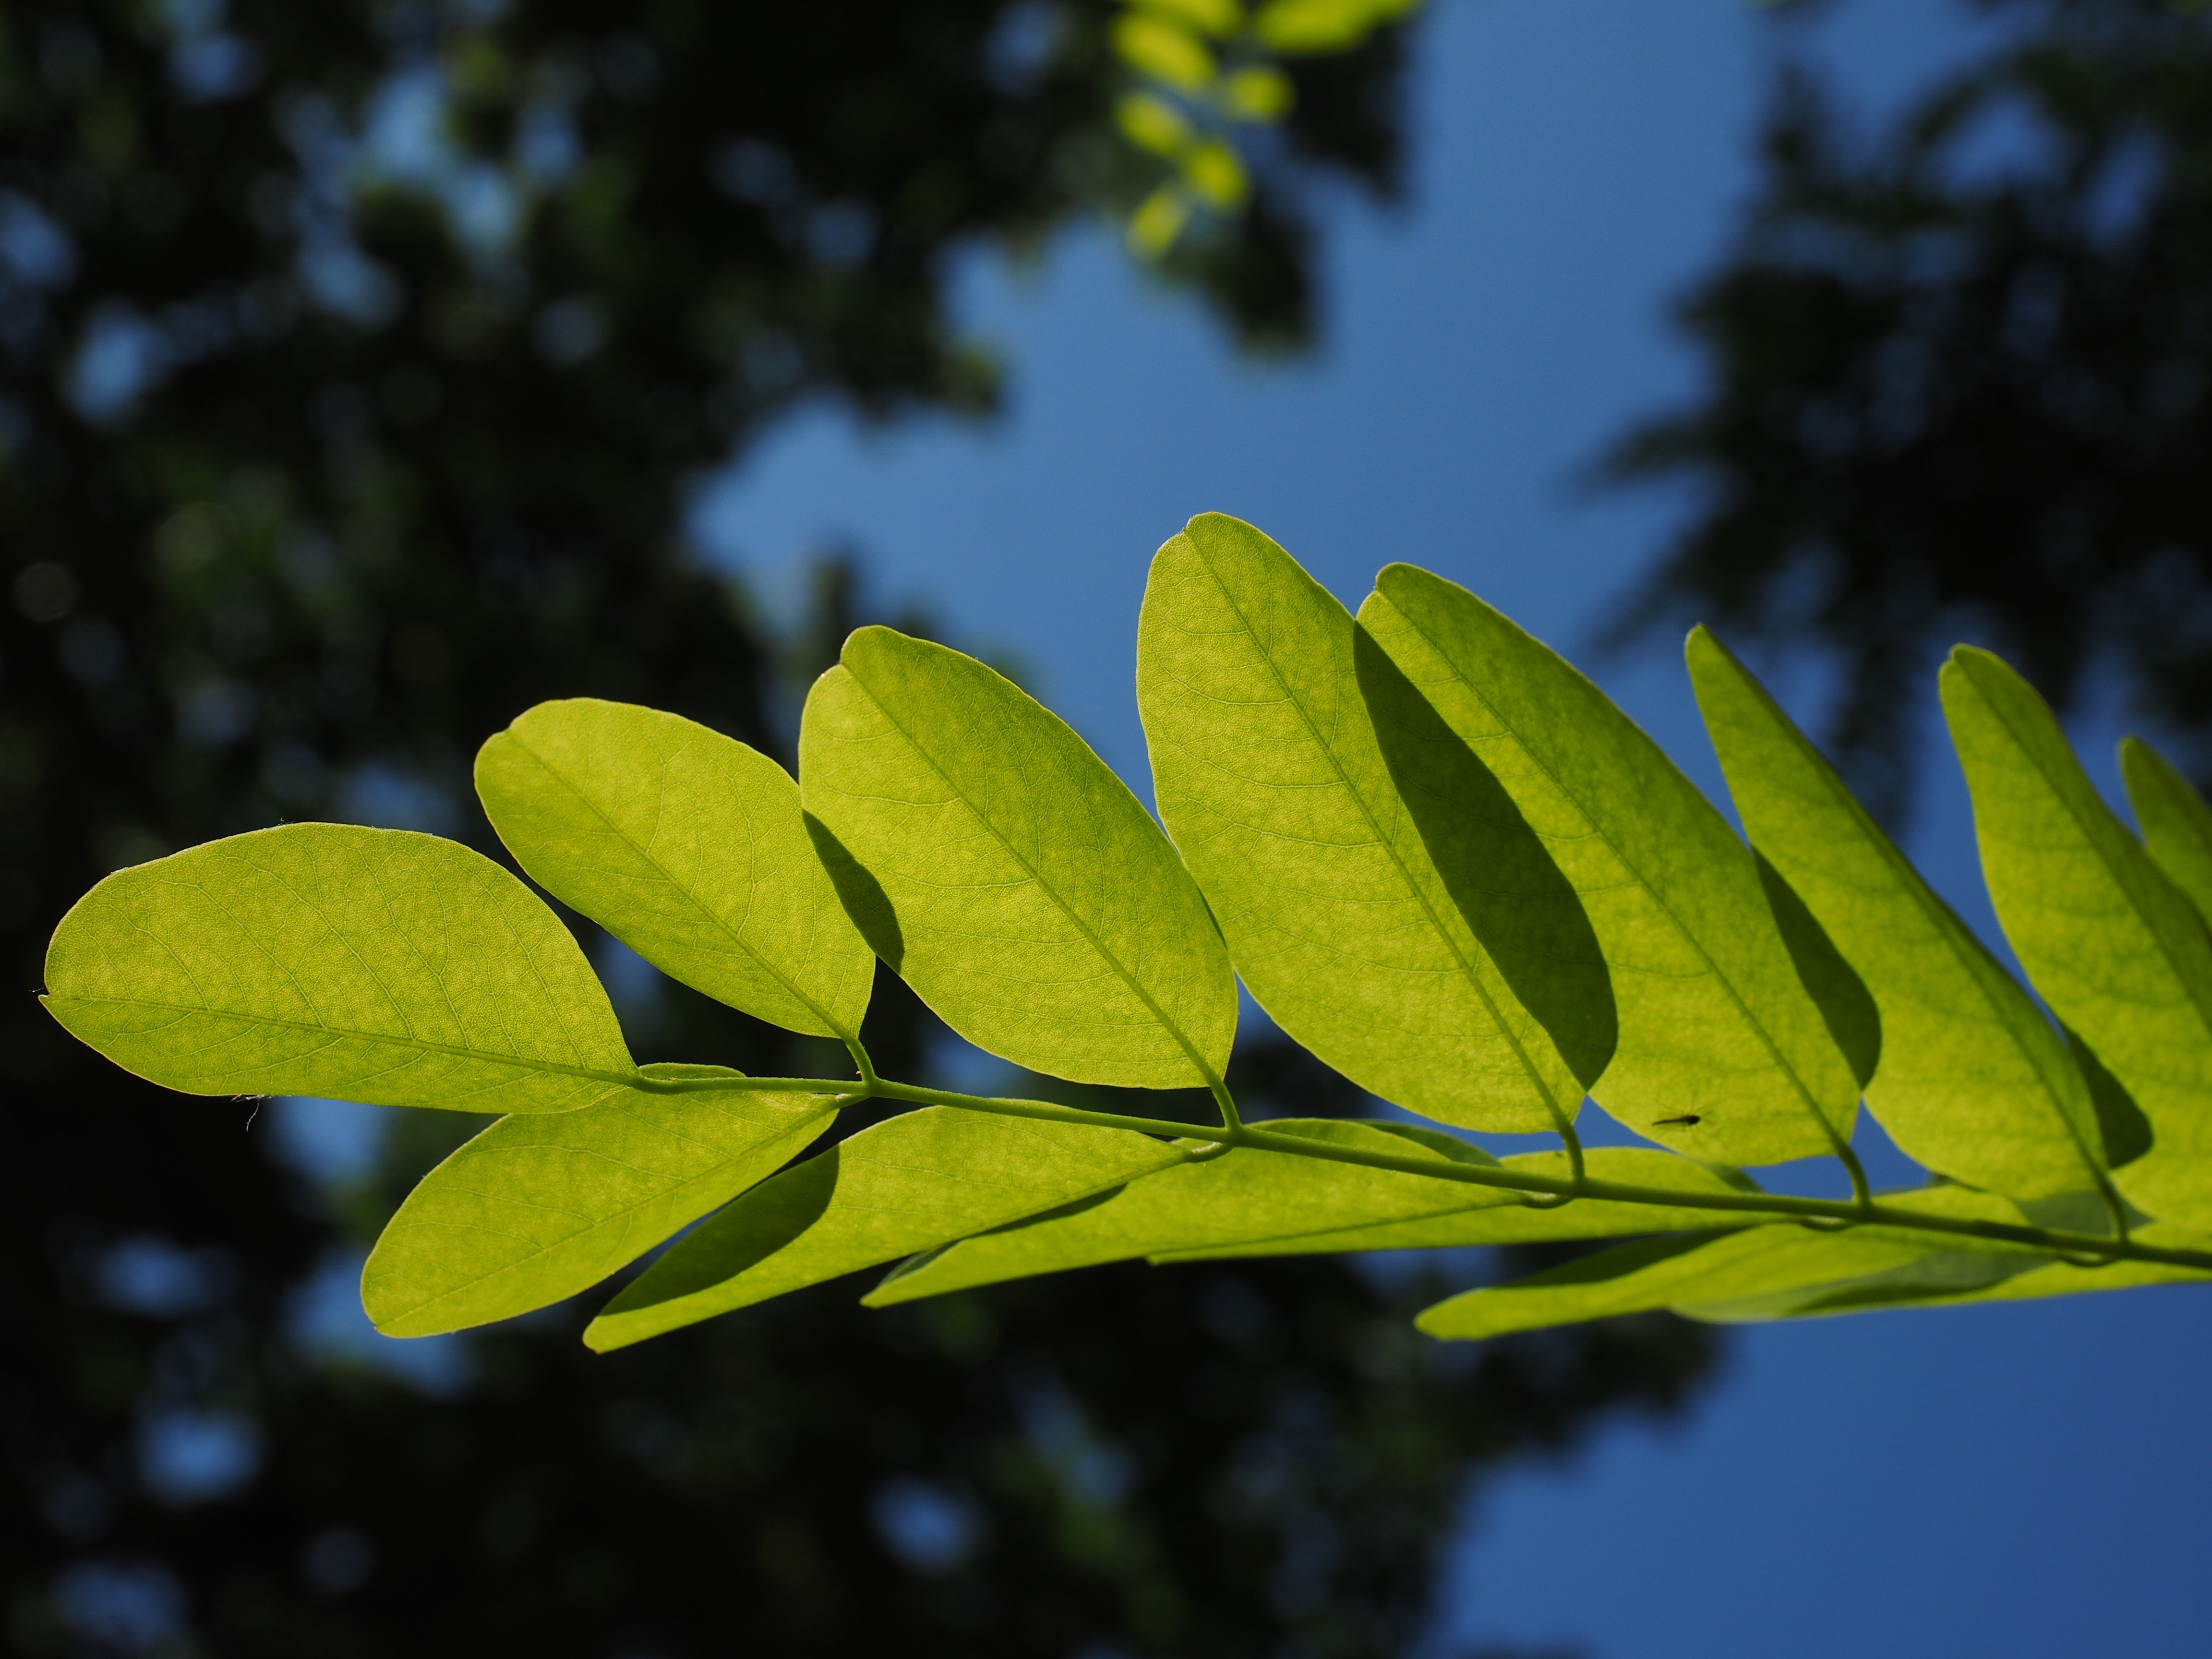
tree, nature, grass, branch, blossom, light, plant, sky, sunlight, leaf, flower, green, autumn, botany, chlorophyll, yellow, flora, deciduous tree, leaves, translucent, shrub, bright, bees, filigree, light green, back light, macro photography, ornamental plant, shades of green, leaf structures, flowering plant, maidenhair tree, dark green, shine through, leaf veins, bright green, robinia pseudoacacia, robinia, summer green deciduous tree, park tree, false acacia, common maple, silver rain, early summer pasture plant, leaf green, general schotendorn, summer green, plant stem, woody plant, land plant